Frode Rinnan

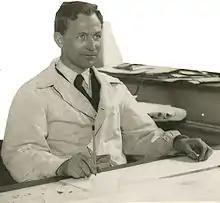
Frode Rinnan (ca 1940)

Frode Rinnan (12 December 1905 – 15 February 1997) was a Norwegian architect and politician for the Labour Party.